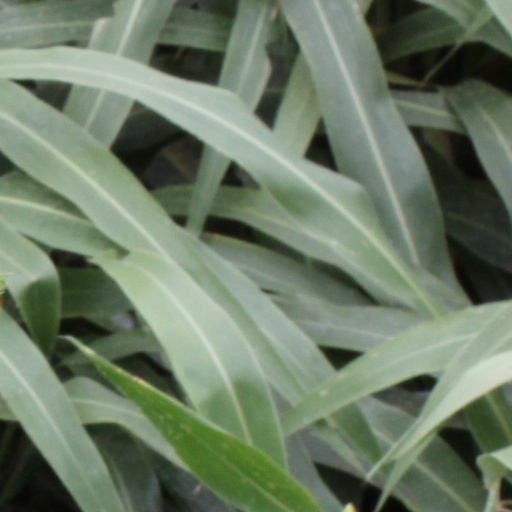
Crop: sorghum